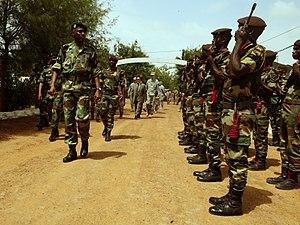
Doyenne et noyau des armées sénégalaises, l’Armée de Terre sénégalaise a opéré des mutations continues qui ont fortifié ses capacités d’intervention. Un chef d'état-major de l'armée de terre en assure le commandement. Elle est aujourd'hui constituée d'environ 120 000 soldats.